Centaurea diffusa

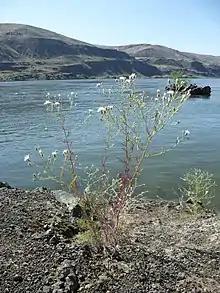
Centaurea diffusa next to the Columbia River, Douglas County Washington

Diffuse knapweed is considered an invasive species in some parts of North America, having established itself in many areas of the continent. "C. diffusa" was first identified in North America in 1907 when it was found in an alfalfa field in Washington state. The seeds had presumably been transported in an impure alfalfa seed shipment coming from somewhere in the species native range. Now present in at least 19 states in the United States, it has naturalized in all contiguous states west of the Rockies and additionally in Connecticut, Massachusetts, and New Jersey. Portions of western Canada have also been colonized by this plant.